Haden Hill

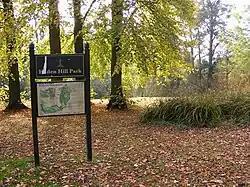
The parkland next to Haden Hill House

Haden Hill is a residential area in the West Midlands of England, straddling the border of Halesowen and Cradley Heath townships and the modern boroughs of Dudley and Sandwell.